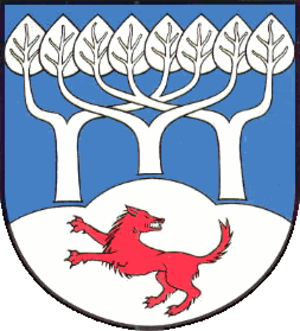
Stadum
Coat of arms of Stadum
Stadum eller Ståårem er en landsby og kommune beliggende få kilometer syd for Tønder på den sydslesvigske midtslette. Administrativt hører kommunen under Nordfrislands kreds i den tyske delstat Slesvig-Holsten. Kommunen omfatter også bebyggelserne Bjerg, Fresenhavn, Hedvigsro, Holtager og Nørre Jørl - og samarbejder på administrativt plan med andre kommuner i omegnen i Sydtønder kommunefællesskab. Holtager var inden indlemmelsen i 1974 en selvstændig kommune. I kirkelig henseende hører Stadum under Læk Sogn, Holtager under Enge Sogn. Begge lå i Kær Herred, da Slesvig var dansk indtil 1864.